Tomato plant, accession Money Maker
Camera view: tilt-top (135 deg); turntable rotation: 120 degrees
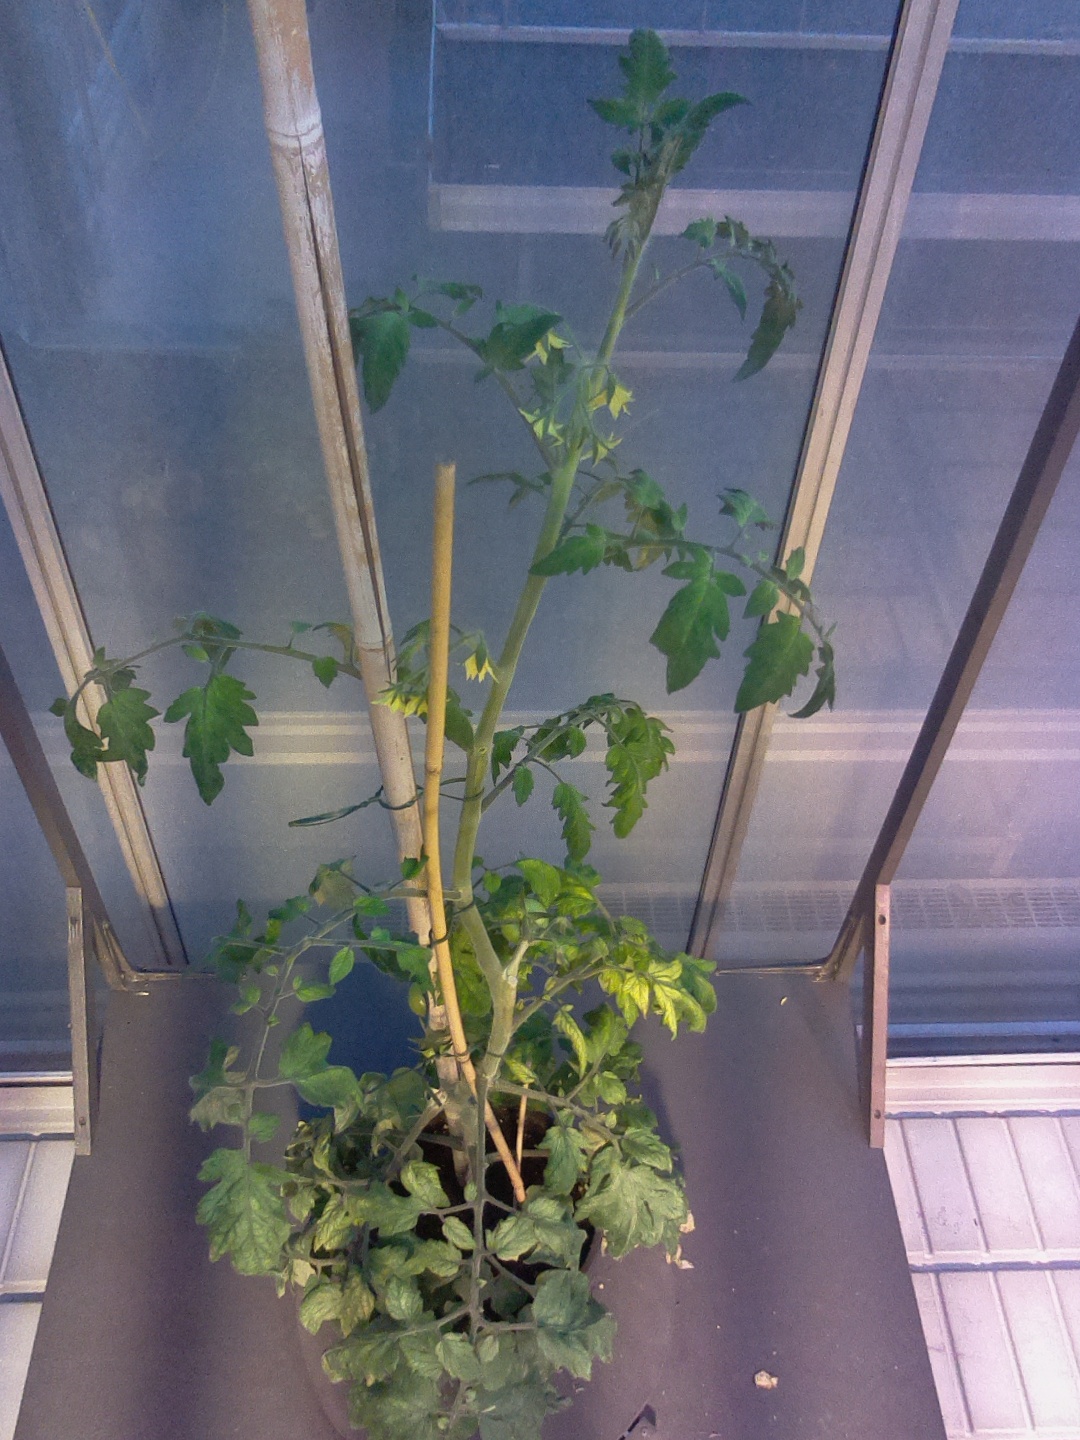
BBCH growth stage 72: 20%-30% of final fruit size